Marine pump

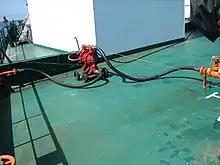
Membrane pump on an oil tanker deck, to evacuate any leak down to the slops tanks.

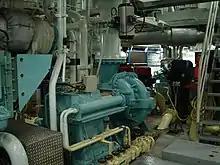
One of the firefighting pumps on the salvage tug Abeille Bourbon

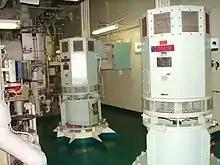
Electrical motors for ballast water pumps — on the oil tanker Algrave.

A Marine pump is a pump which is used on board a vessel (ship) or an offshore platform.